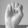
ASL letter: E